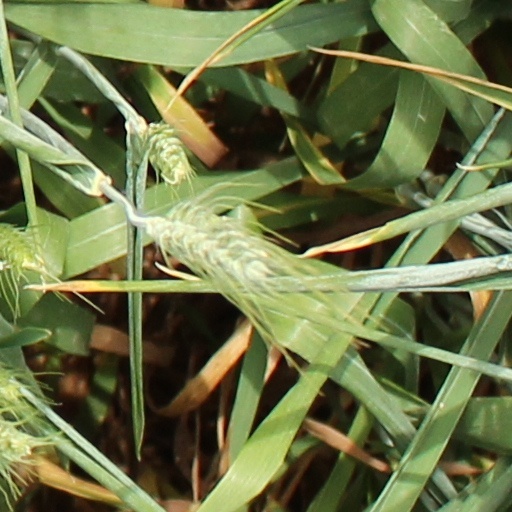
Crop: wheat